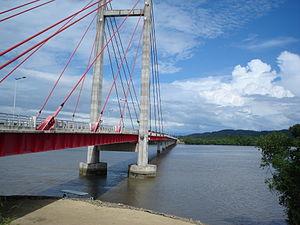
Le Tempisque est une rivière du Costa Rica qu'appartient au versant de l'océan Pacifique. Il est le troisième fleuve le plus étendu du pays, après la grande rivière du Terraba et le Reventazón. Il se trouve dans le territoire nord du pays, au Guanacaste, et son lit parcourt une grande partie de ce territoire.